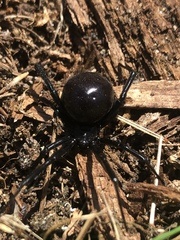
Species: Lactrodectus_hesperus